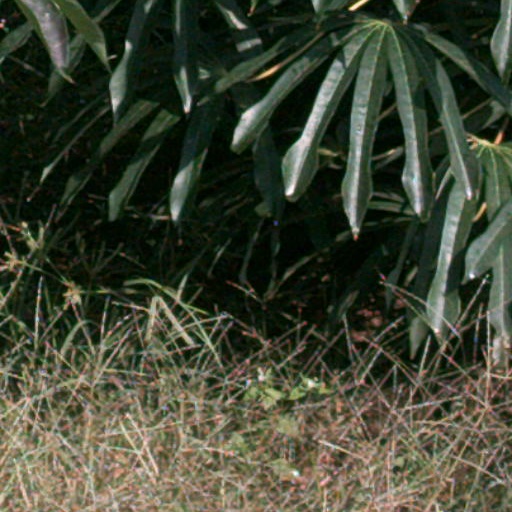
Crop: cassava